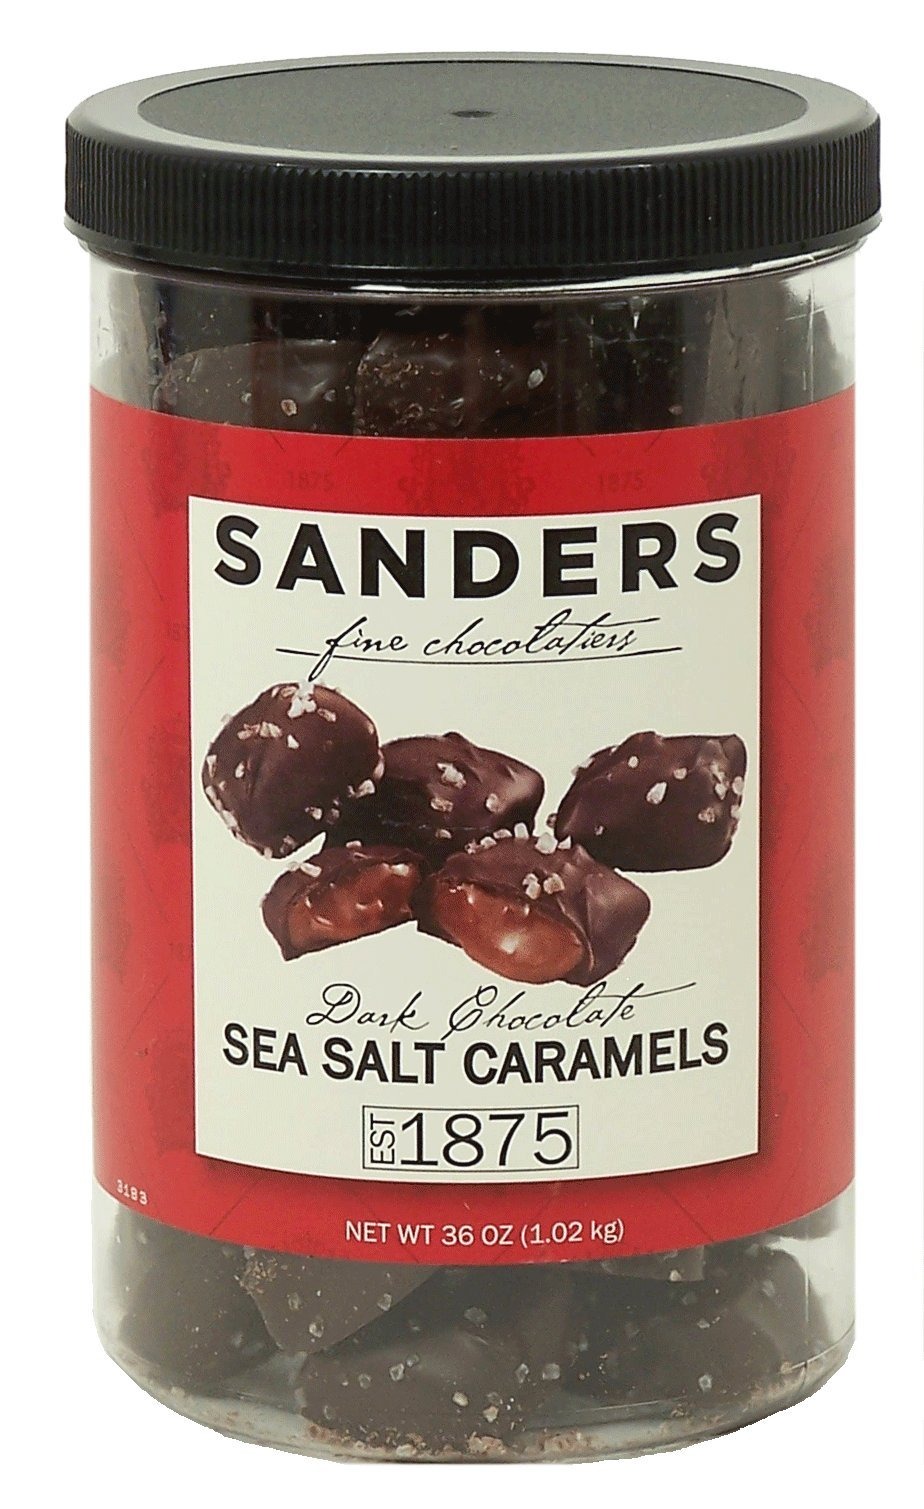
Item Name: Sanders Dark Chocolate Sea Salt Caramels - 36 ounces (2.25 pounds)
Bullet Point 1: Over 2 pounds of award-winning chocolates
Bullet Point 2: Rich dark chocolate wrapped around decadent caramel
Bullet Point 3: Made with Kettle Cooked Caramel
Bullet Point 4: Sprinkled with coarse sea salt
Bullet Point 5: Dark Chocolate Soft Sea Salt Caramels are made from a century old family recipe with fresh butter, heavy cream and pure vanilla.
Value: 36.0
Unit: Ounce

Price: 21.34